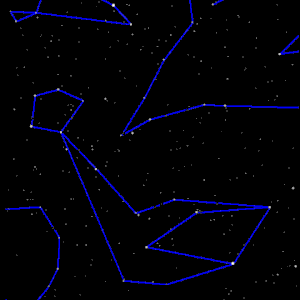
La Baleine est une énorme constellation située dans le ciel méridional parmi d'autres constellations « aquatiques ». Bien que la Baleine soit la quatrième plus grande constellation du ciel, elle ne possède que des étoiles au plus de 2ᵉ magnitude.